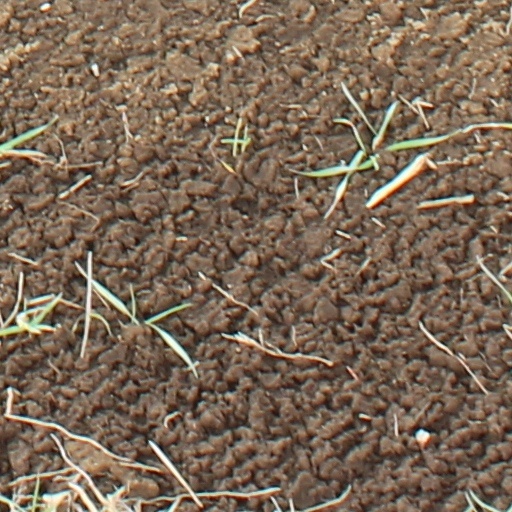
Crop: wheat